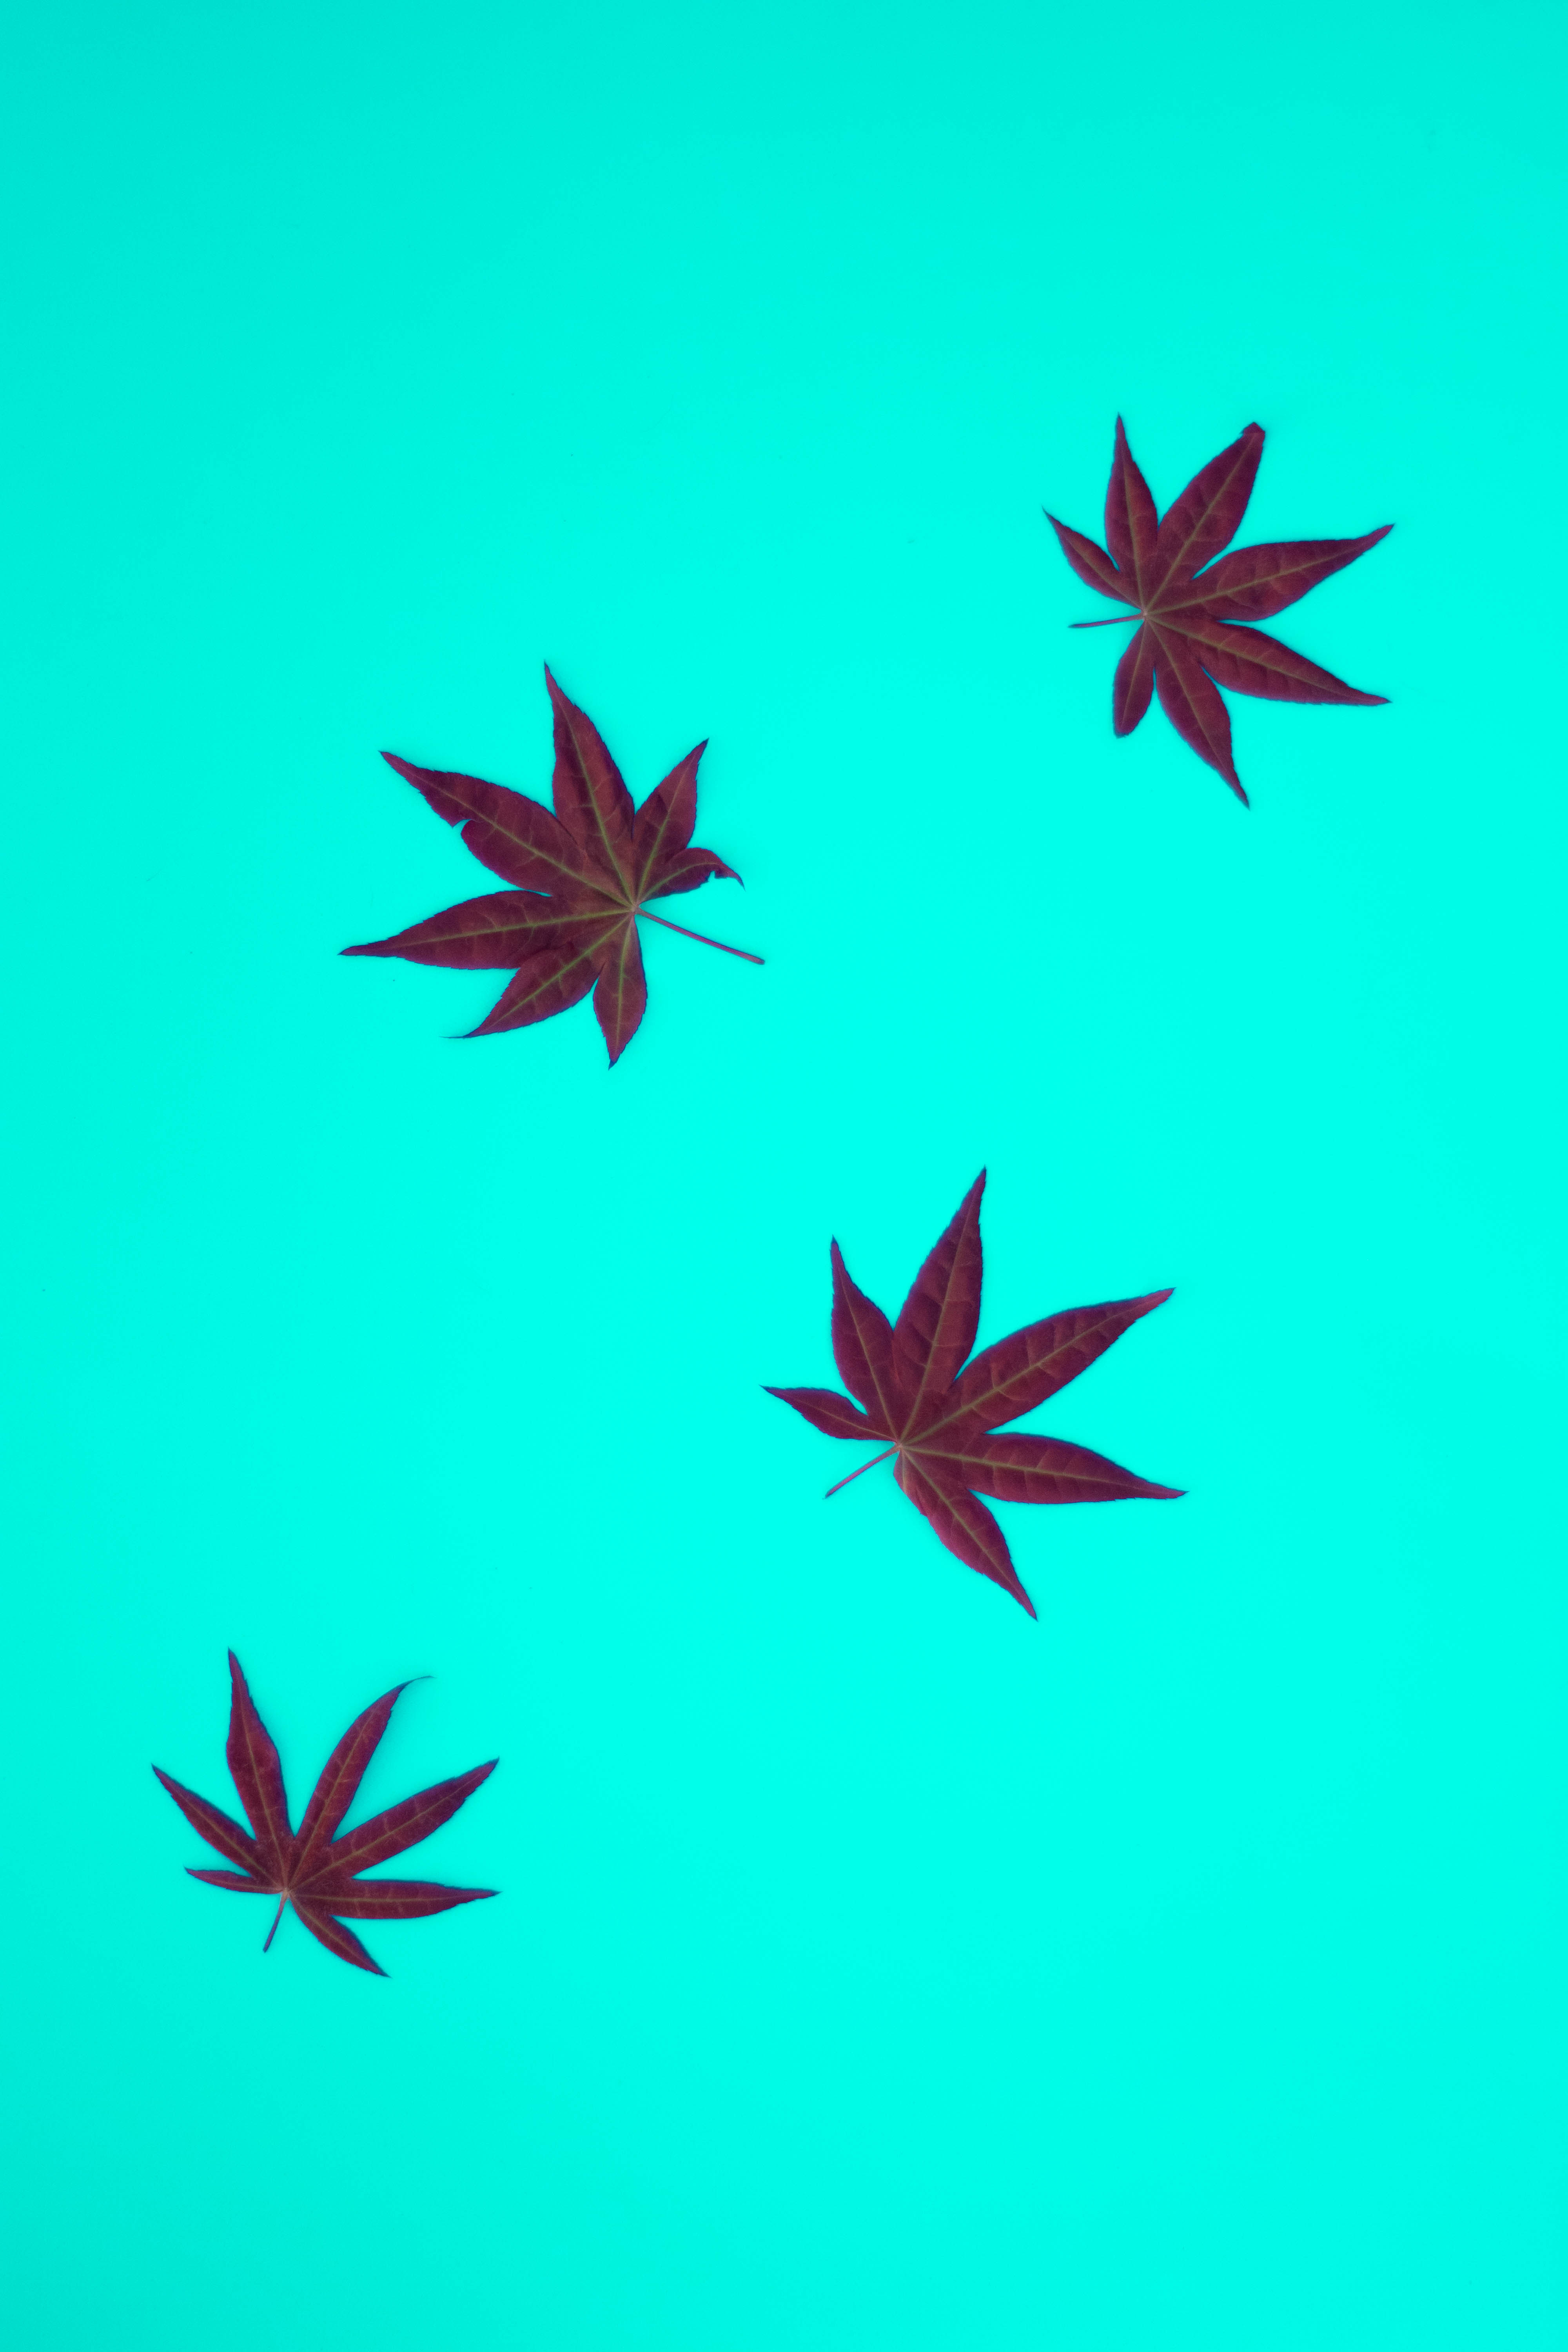
autumn, fall, leaves, colorful, leaf, plant, tree, turquoise